Jeans

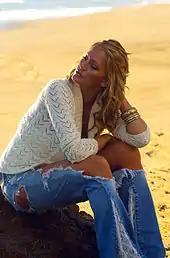
Ripped jeans were worn by singer Leigh Jones in this promotional photo.

Davis and Strauss experimented with different fabrics. An early attempt was brown cotton duck, a bottom-weight fabric. Finding denim a more suitable material for work-pants, they began using it to manufacture their riveted pants. The denim used was produced by an American manufacturer. Popular legend incorrectly states that it was imported from Nîmes. A popular myth is that Strauss initially sold brown canvas pants to miners, later dyed them blue, turned to using denim, and only after Davis wrote to him, added rivets.